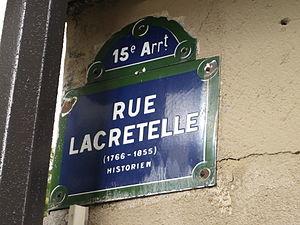
Rue Lacretelle à Paris
La rue Lacretelle est une voie située dans le quartier Saint-Lambert du 15ᵉ arrondissement de Paris, en France.
Cet article donne une liste des voies du 15ᵉ arrondissement de Paris, en France.